Pablo Iglesias Turrión

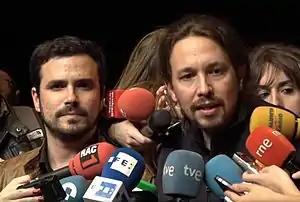
Iglesias and Alberto Garzón in 2016 after reaching a deal for the coalition of Podemos and IU for the 2016 general election, the ""pacto de los botellines""

On 15 November 2014 Iglesias became the first Secretary-General of Podemos, after commanding the support of 88.6% of the registered party members who took part in the voting, ending the two-month long "Yes We Can" Citizen Assembly (Vistalegre I) that defined the party's organizational structure and elected the party cadres.